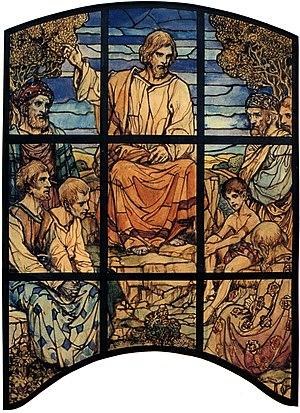
Rudolf Yelin, dit Rudolf Yelin l'Ancien, né le 14 août 1864 à Reutlingen et mort le 28 décembre 1940 à Stuttgart, est un peintre allemand, essentiellement de vitraux.